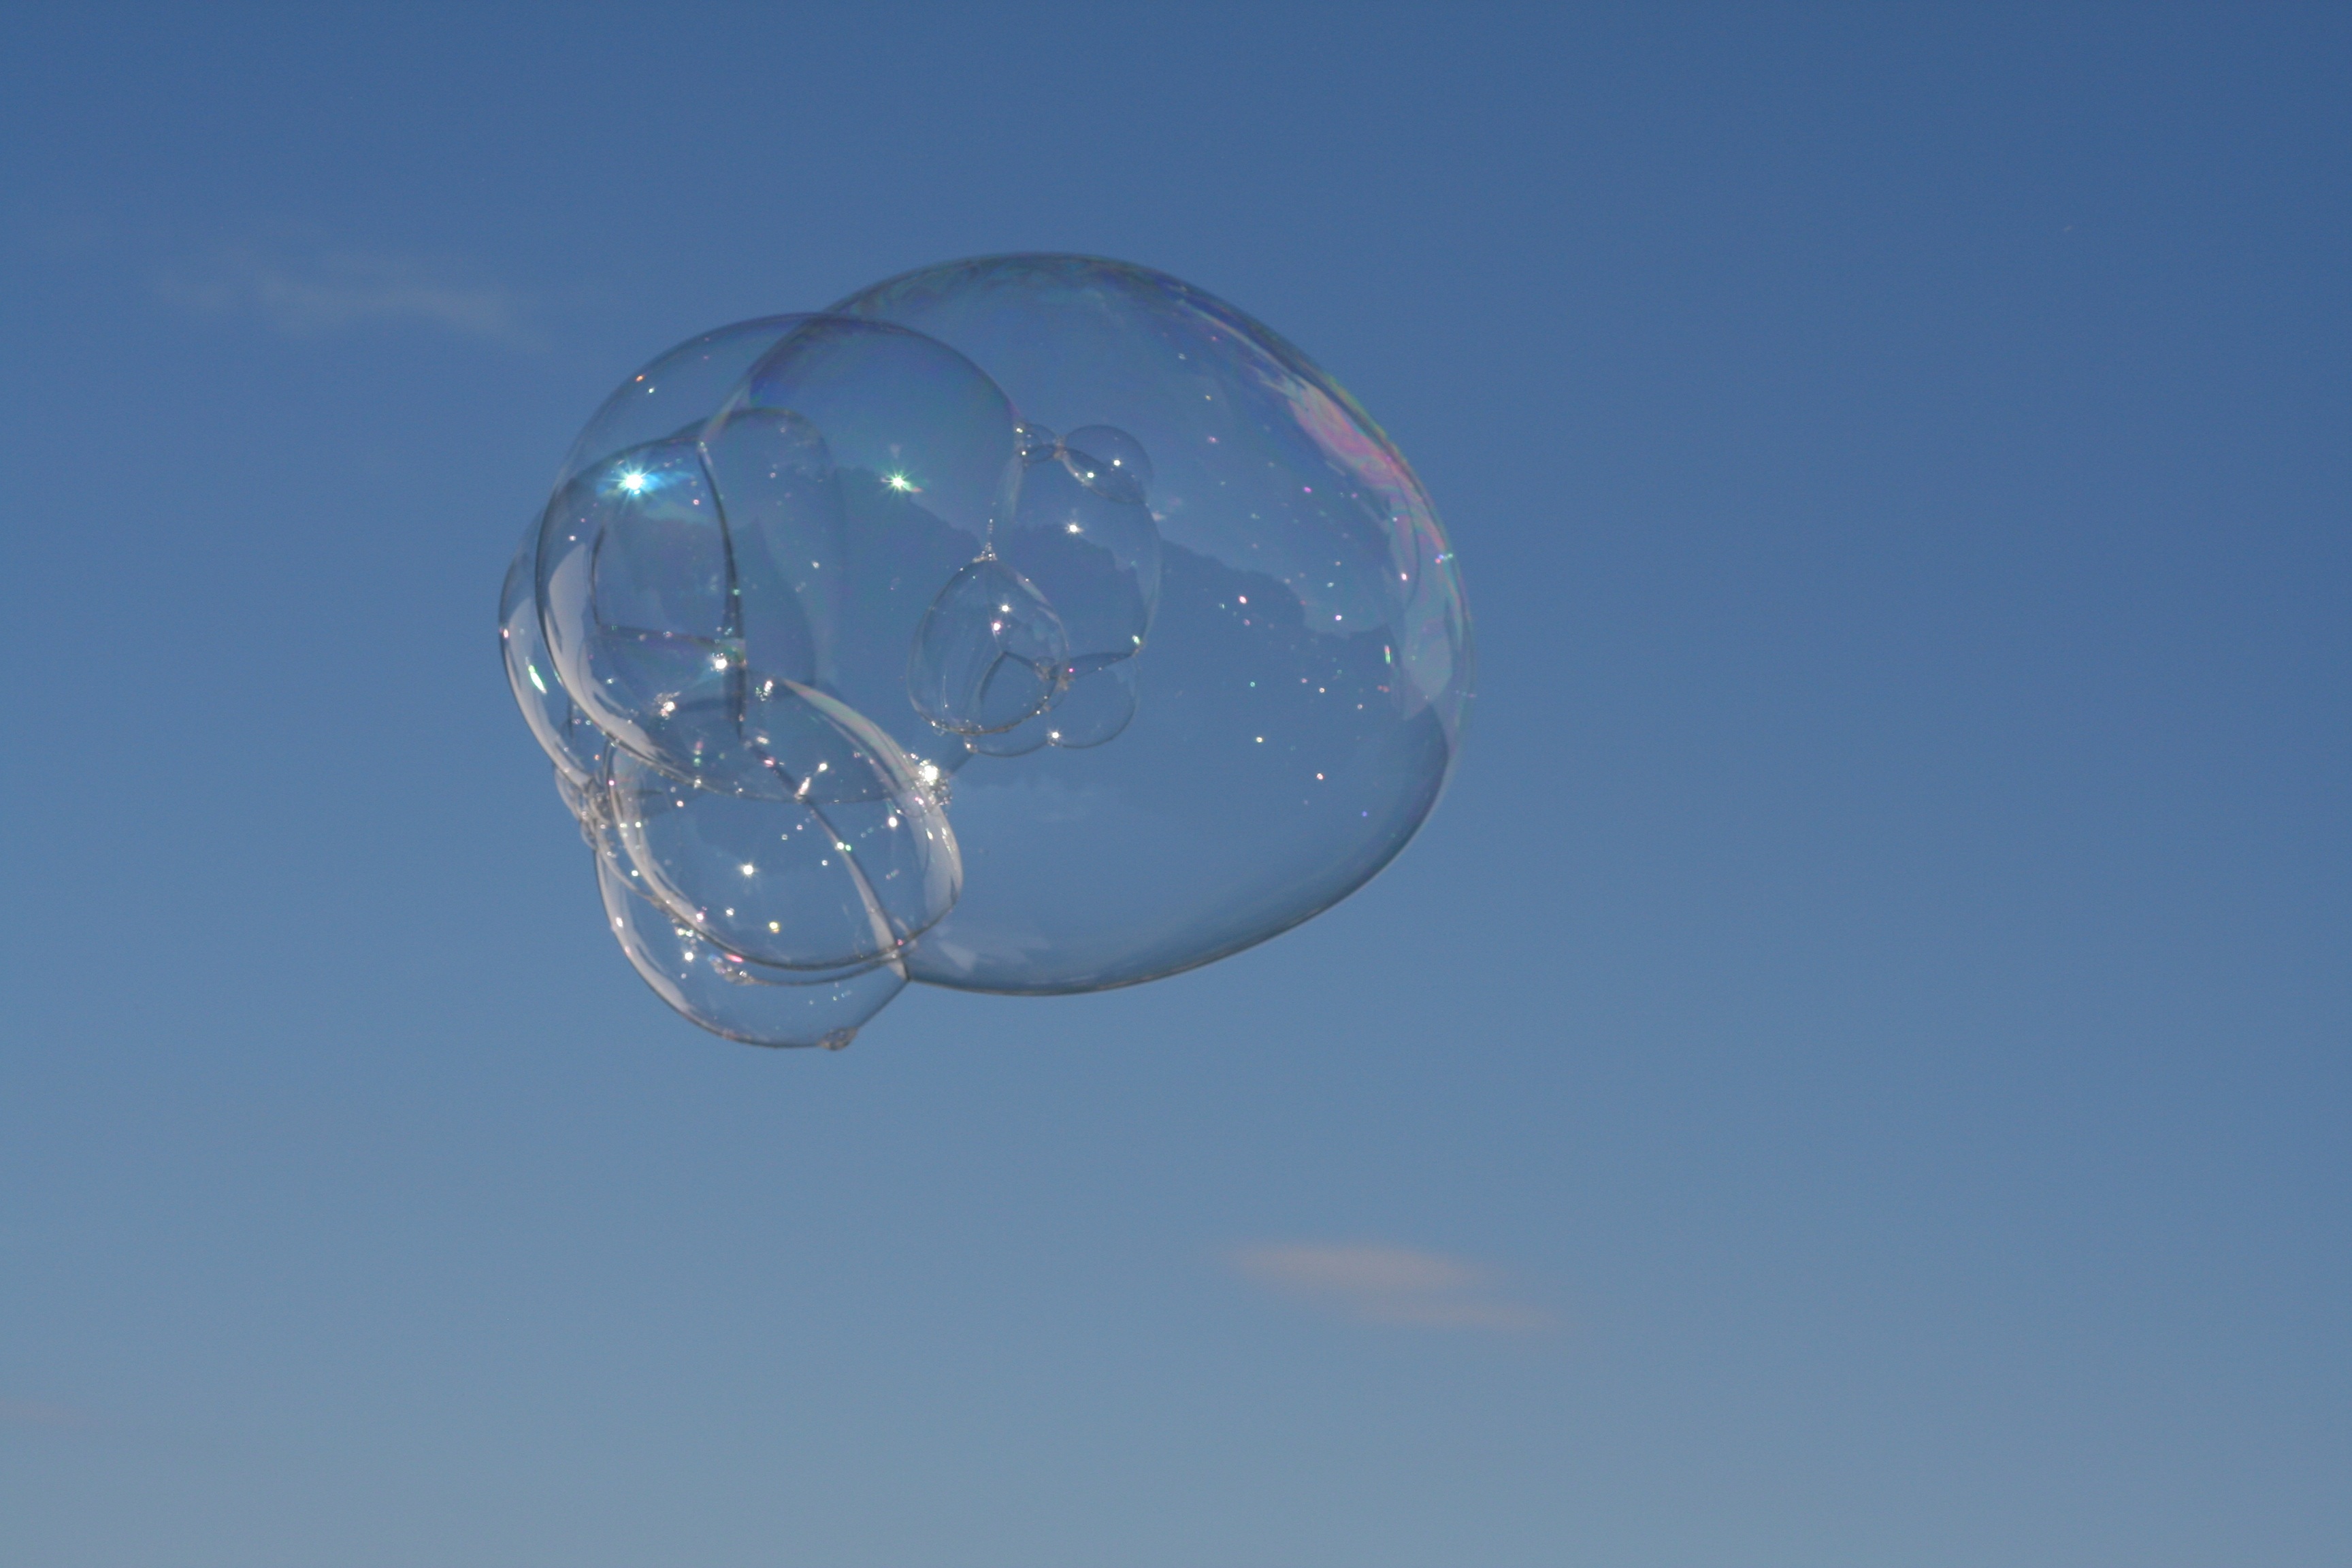
light, cloud, sky, balloon, fly, flight, blue, floating, float, lighting, toy, background, ball, sphere, parasailing, blow, soap bubble, shimmer, airy, ease, weightless, atmosphere of earth